2017 UK Championship

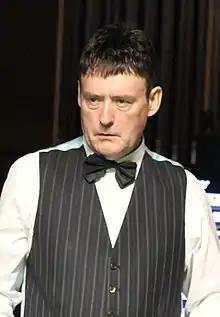
picture of Jimmy White.

The first round saw few upsets, with most of the highest ranked players progressing. However, Ding Junhui (second seed) was defeated by world number 130 Leo Fernandez 6–5, despite having led 5–1, and having a chance to win the match in frame 7. Fernandez had only recently returned to the professional circuit after serving a 15-month ban for a corruption charge. Elsewhere, Ali Carter (11th seed) lost 6–2 to Jimmy White (118). Despite Carter having been ahead 2–1, White won the next five frames to progress. Another upset saw Lyu Haotian (104) defeat Anthony Hamilton (25) 6–1.